Answer in natural language. Considering the relative positions, is Laptop above or below white color dining table? Choose between the following options: above or below
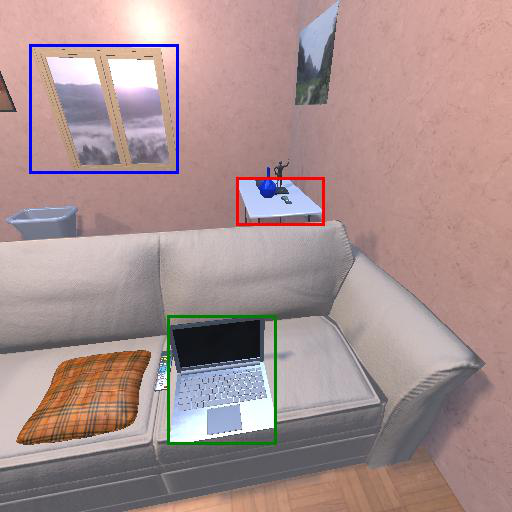
<answer>below</answer>